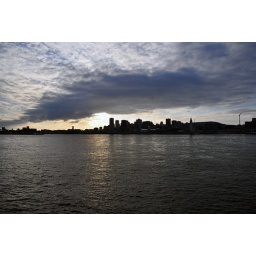
A nice view of downtown Montreal from Ile Ste-Helene.. the St Lawrence river looking nice under some spectacularly radiant clouds